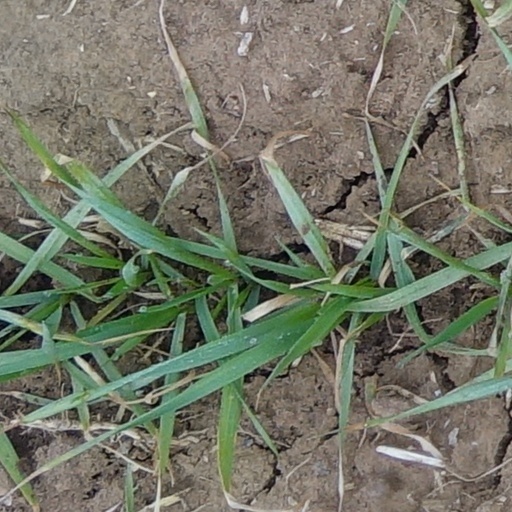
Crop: wheat